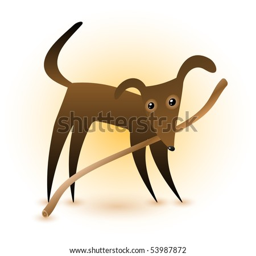
an abstract raster illustration of a cute dark brown dog with a stick in his mouth .